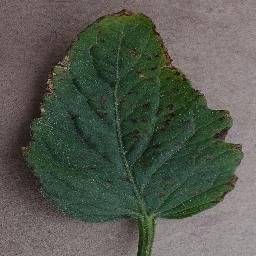
Label: Tomato___Bacterial_spot